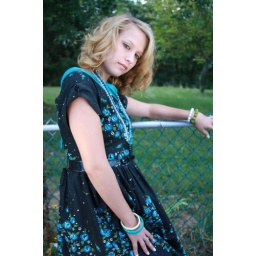
Toshia in the yard wearing a 50's black & teal floral day dress